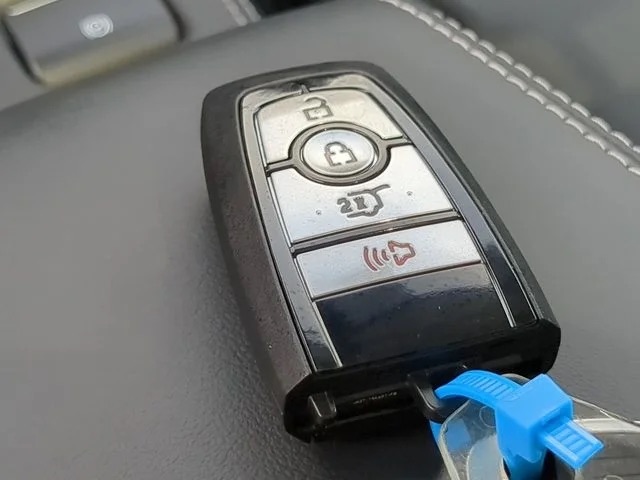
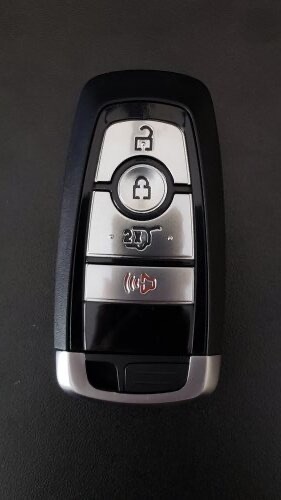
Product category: misc
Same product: yes